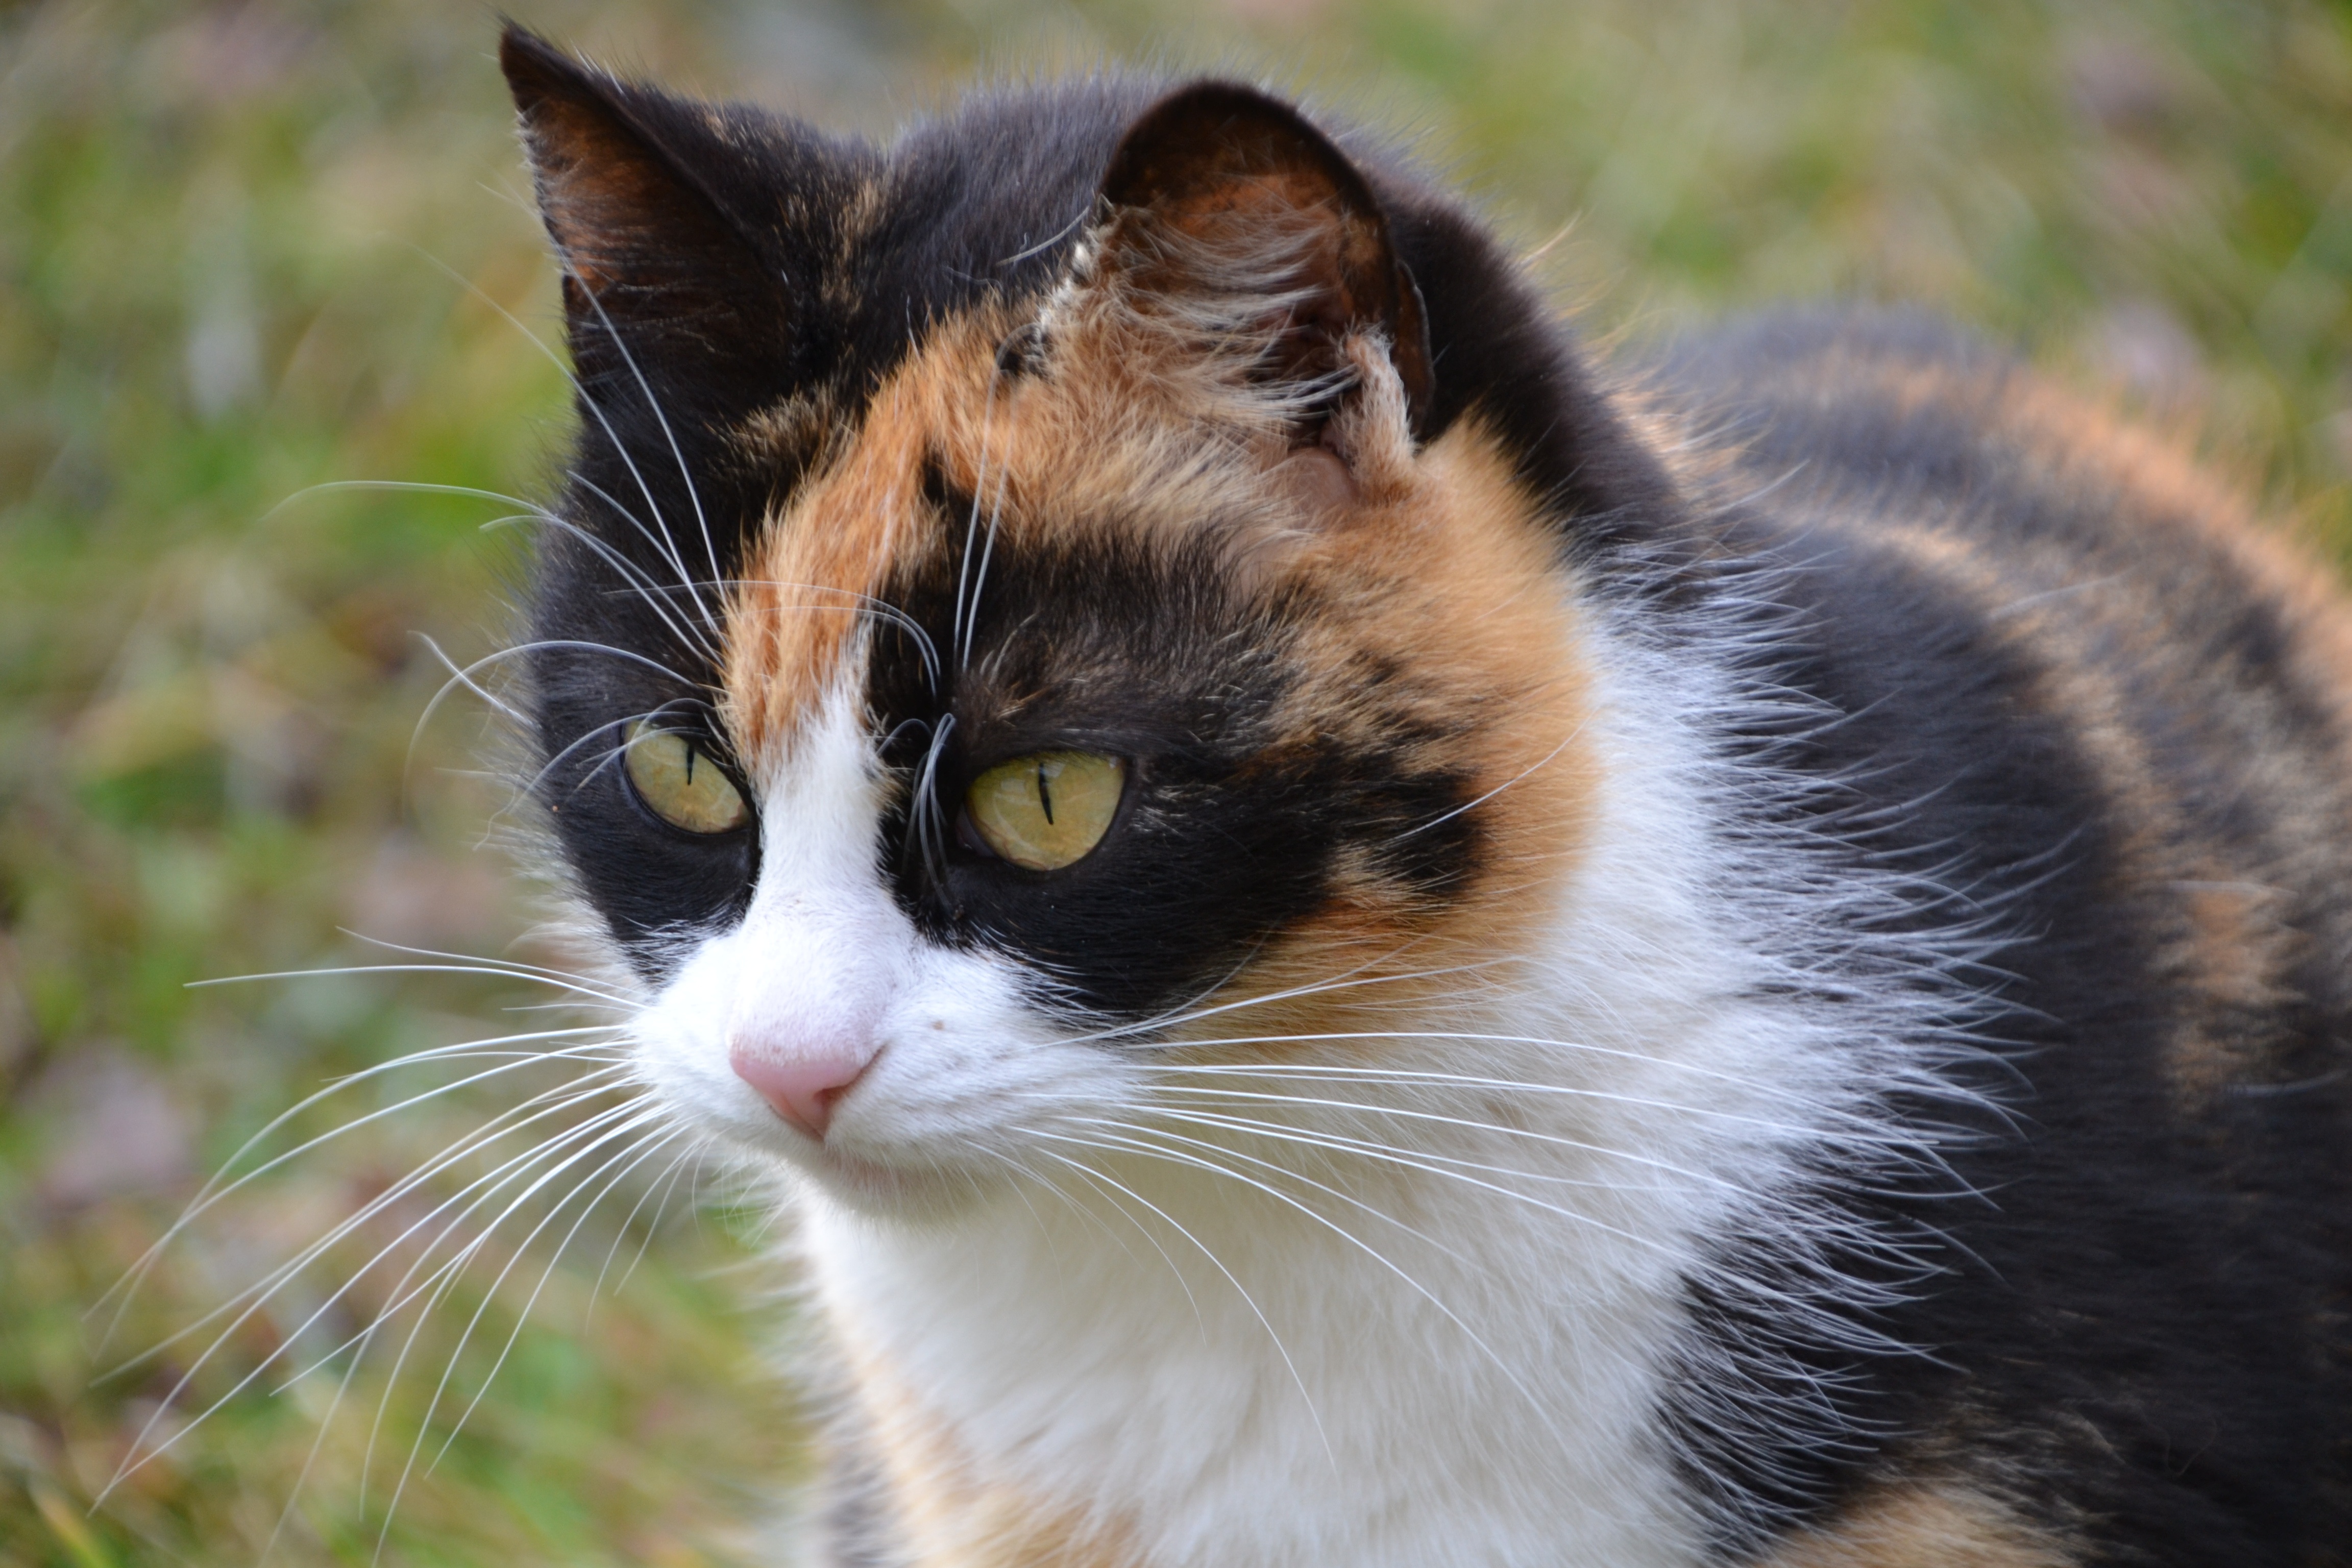
pet, kitten, cat, mammal, fauna, close up, nose, whiskers, eye, vertebrate, cat face, lucky cat, european shorthair, three colors, wild cat, small to medium sized cats, cat like mammal, domestic short haired cat